Reed Creek (Virginia)

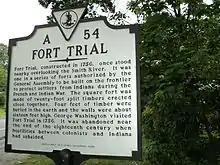
Virginia state historical marker for Fort Trial, built in 1756 near present-day Bassett

"In the mid-1700s, the forts of Mayo and Trial were built as part of a line of forts constructed to protect the settlers from Indians throughout the colonies. Fort Trial was on the Smith River, at the mouth of Reed Creek, near the town that today is called Martinsville. George Washington visited both of these remote outposts during his 1756 inspection of frontier forts."